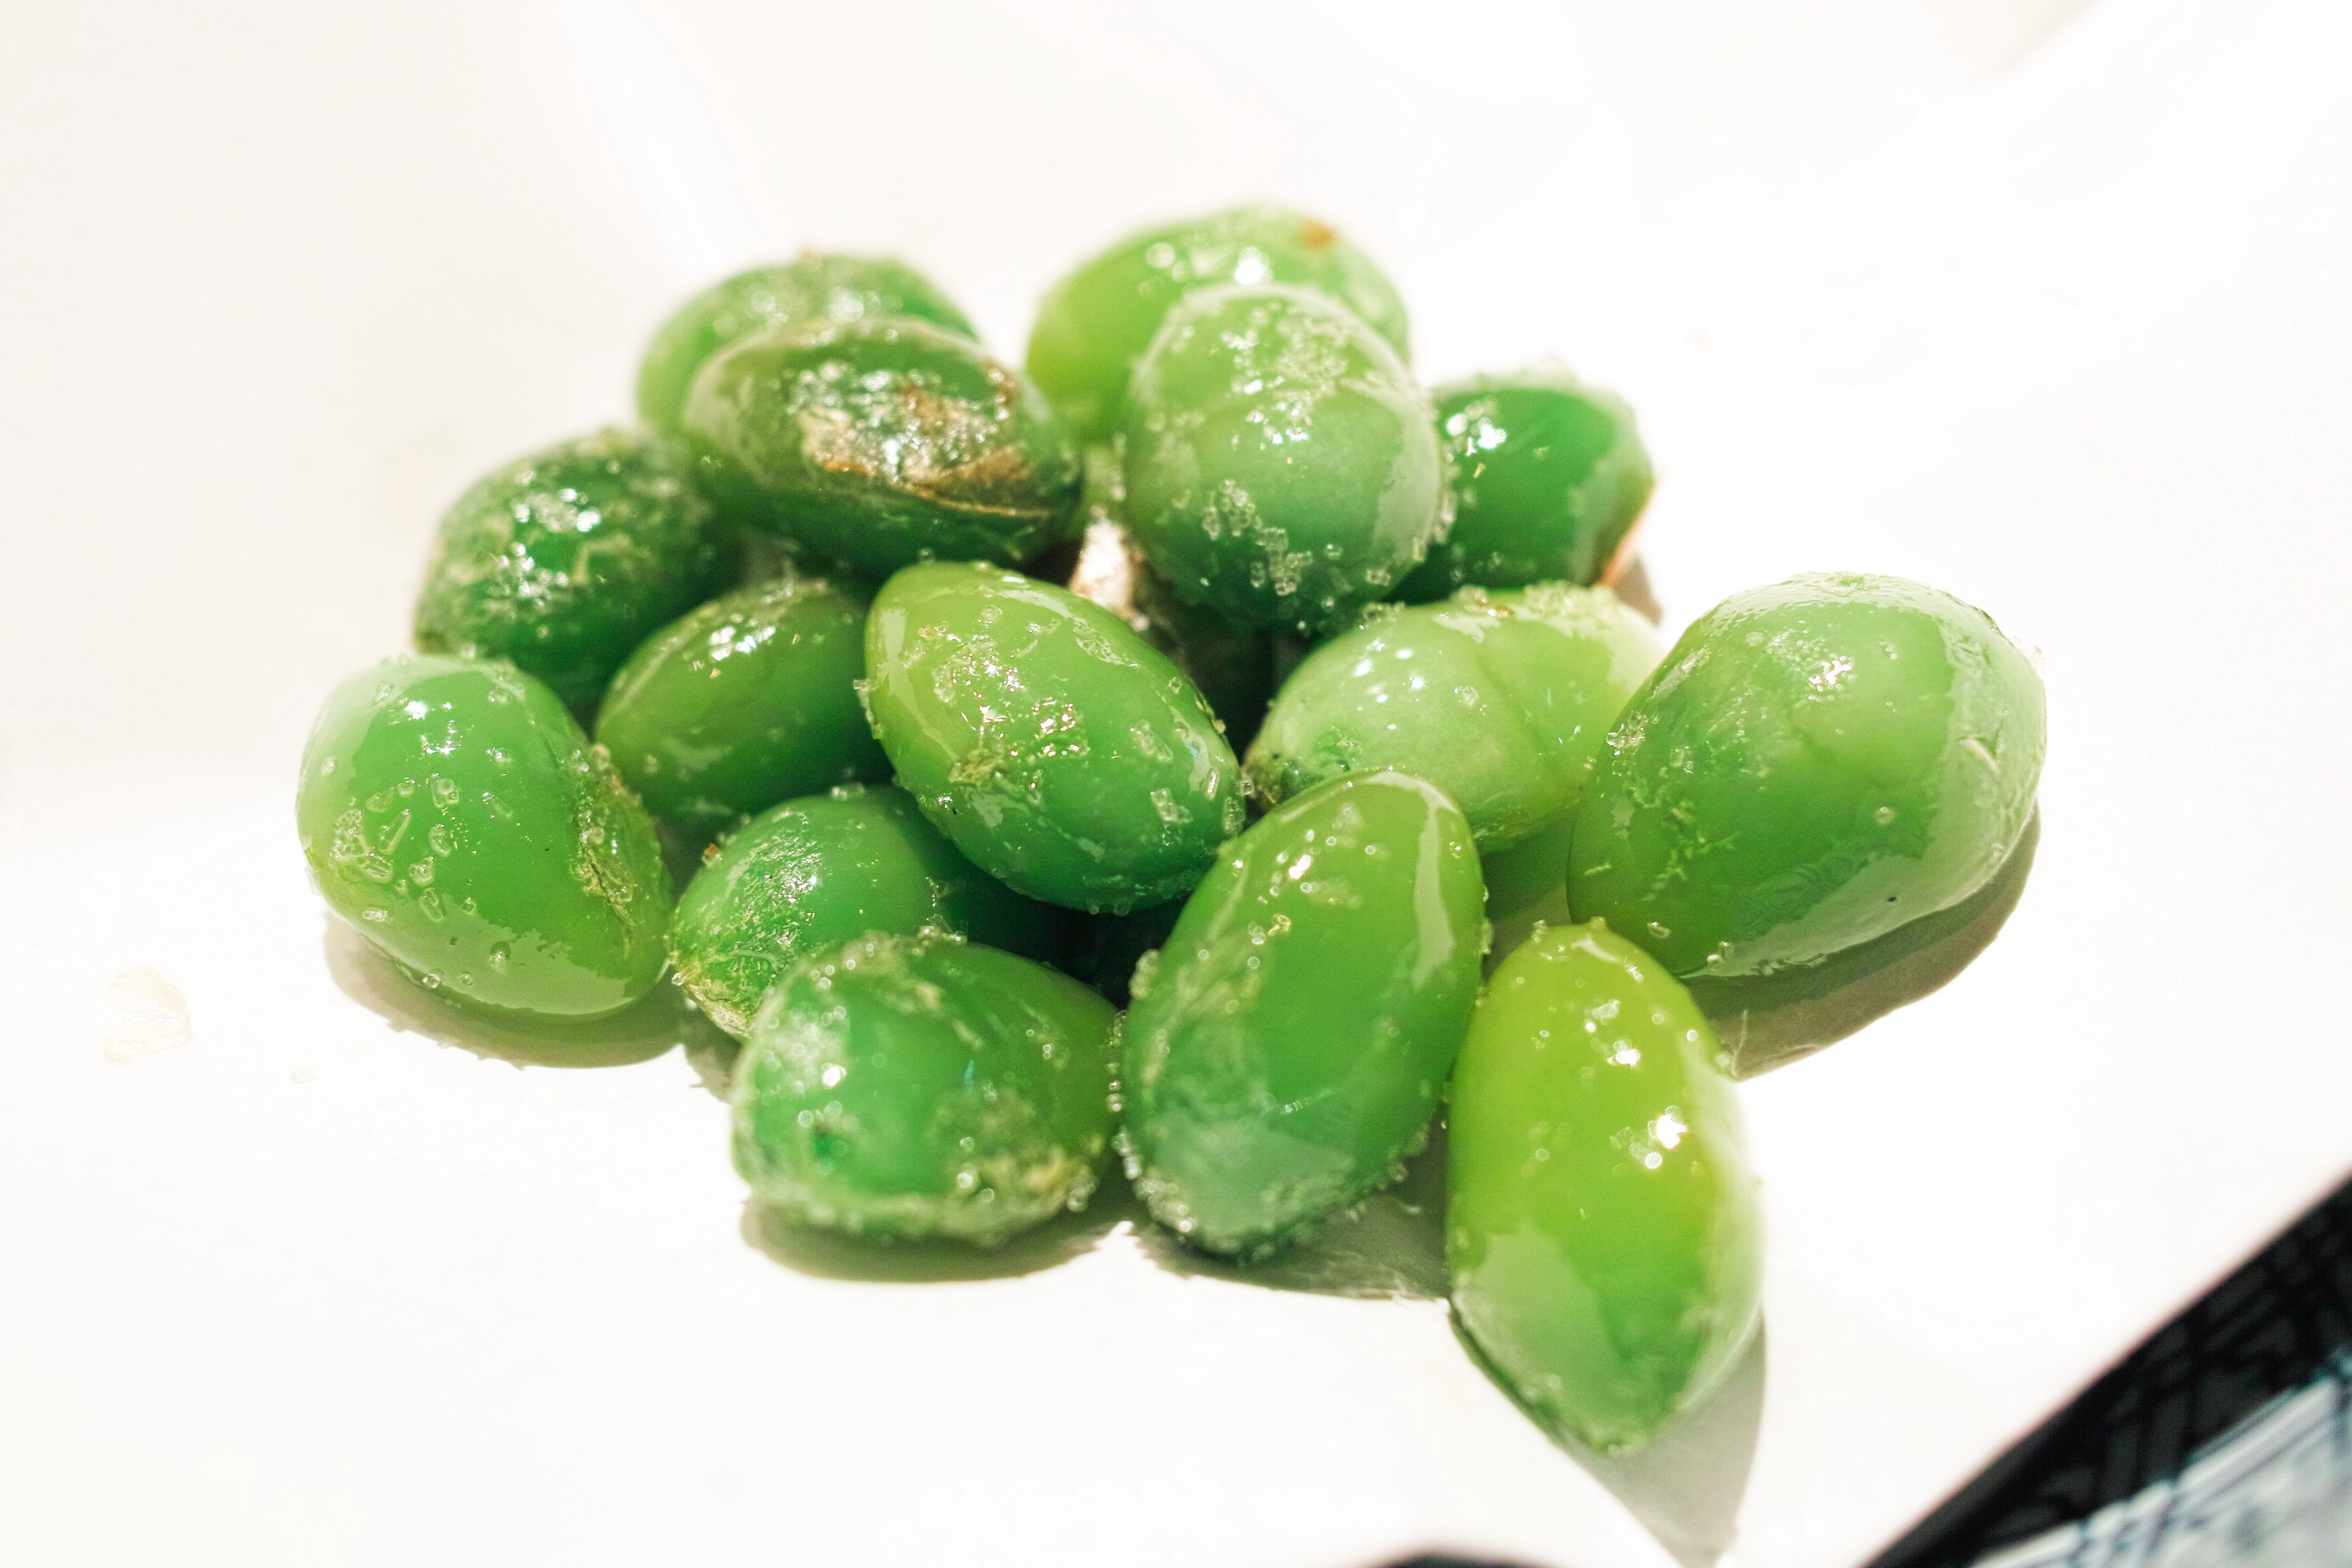
plant, fruit, flower, restaurant, food, green, produce, vegetable, autumn, jewellery, gingko tree, japanese food, japan food, flowering plant, land plant